Richard Thompson (musician)

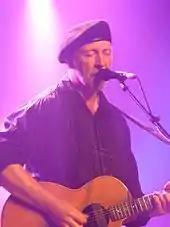
Thompson at the Cambridge Folk Festival, 2006

Gerry Rafferty had booked the Thompsons as the support act for his 1980 tour, and had also used Richard as a session player on his "Night Owl" (1979) album. Rafferty offered to finance the recording of a new Richard and Linda Thompson album which he would then use to secure a contract for the Thompsons. Richard Thompson fell out with Rafferty during this project and was not happy with the finished product. Nevertheless, Rafferty kept his side of the bargain and presented the album to several record companies – none of which expressed interest in signing the Thompsons. Rafferty did not recover his investment.